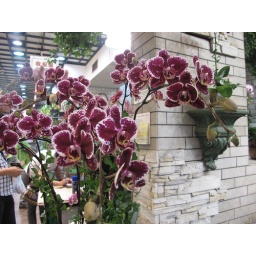
Orchids in the flower market